Villa Serrana

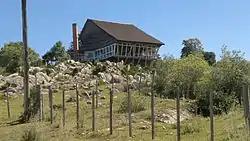
Ventorrillo de la Buena Vista, Villa Serrana.

Villa Serrana is a tourist location in Lavalleja Department, Uruguay. It is located 25 km northeast of Minas.